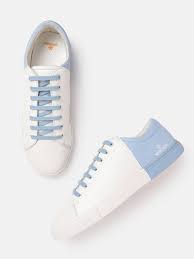
Label: Sneaker